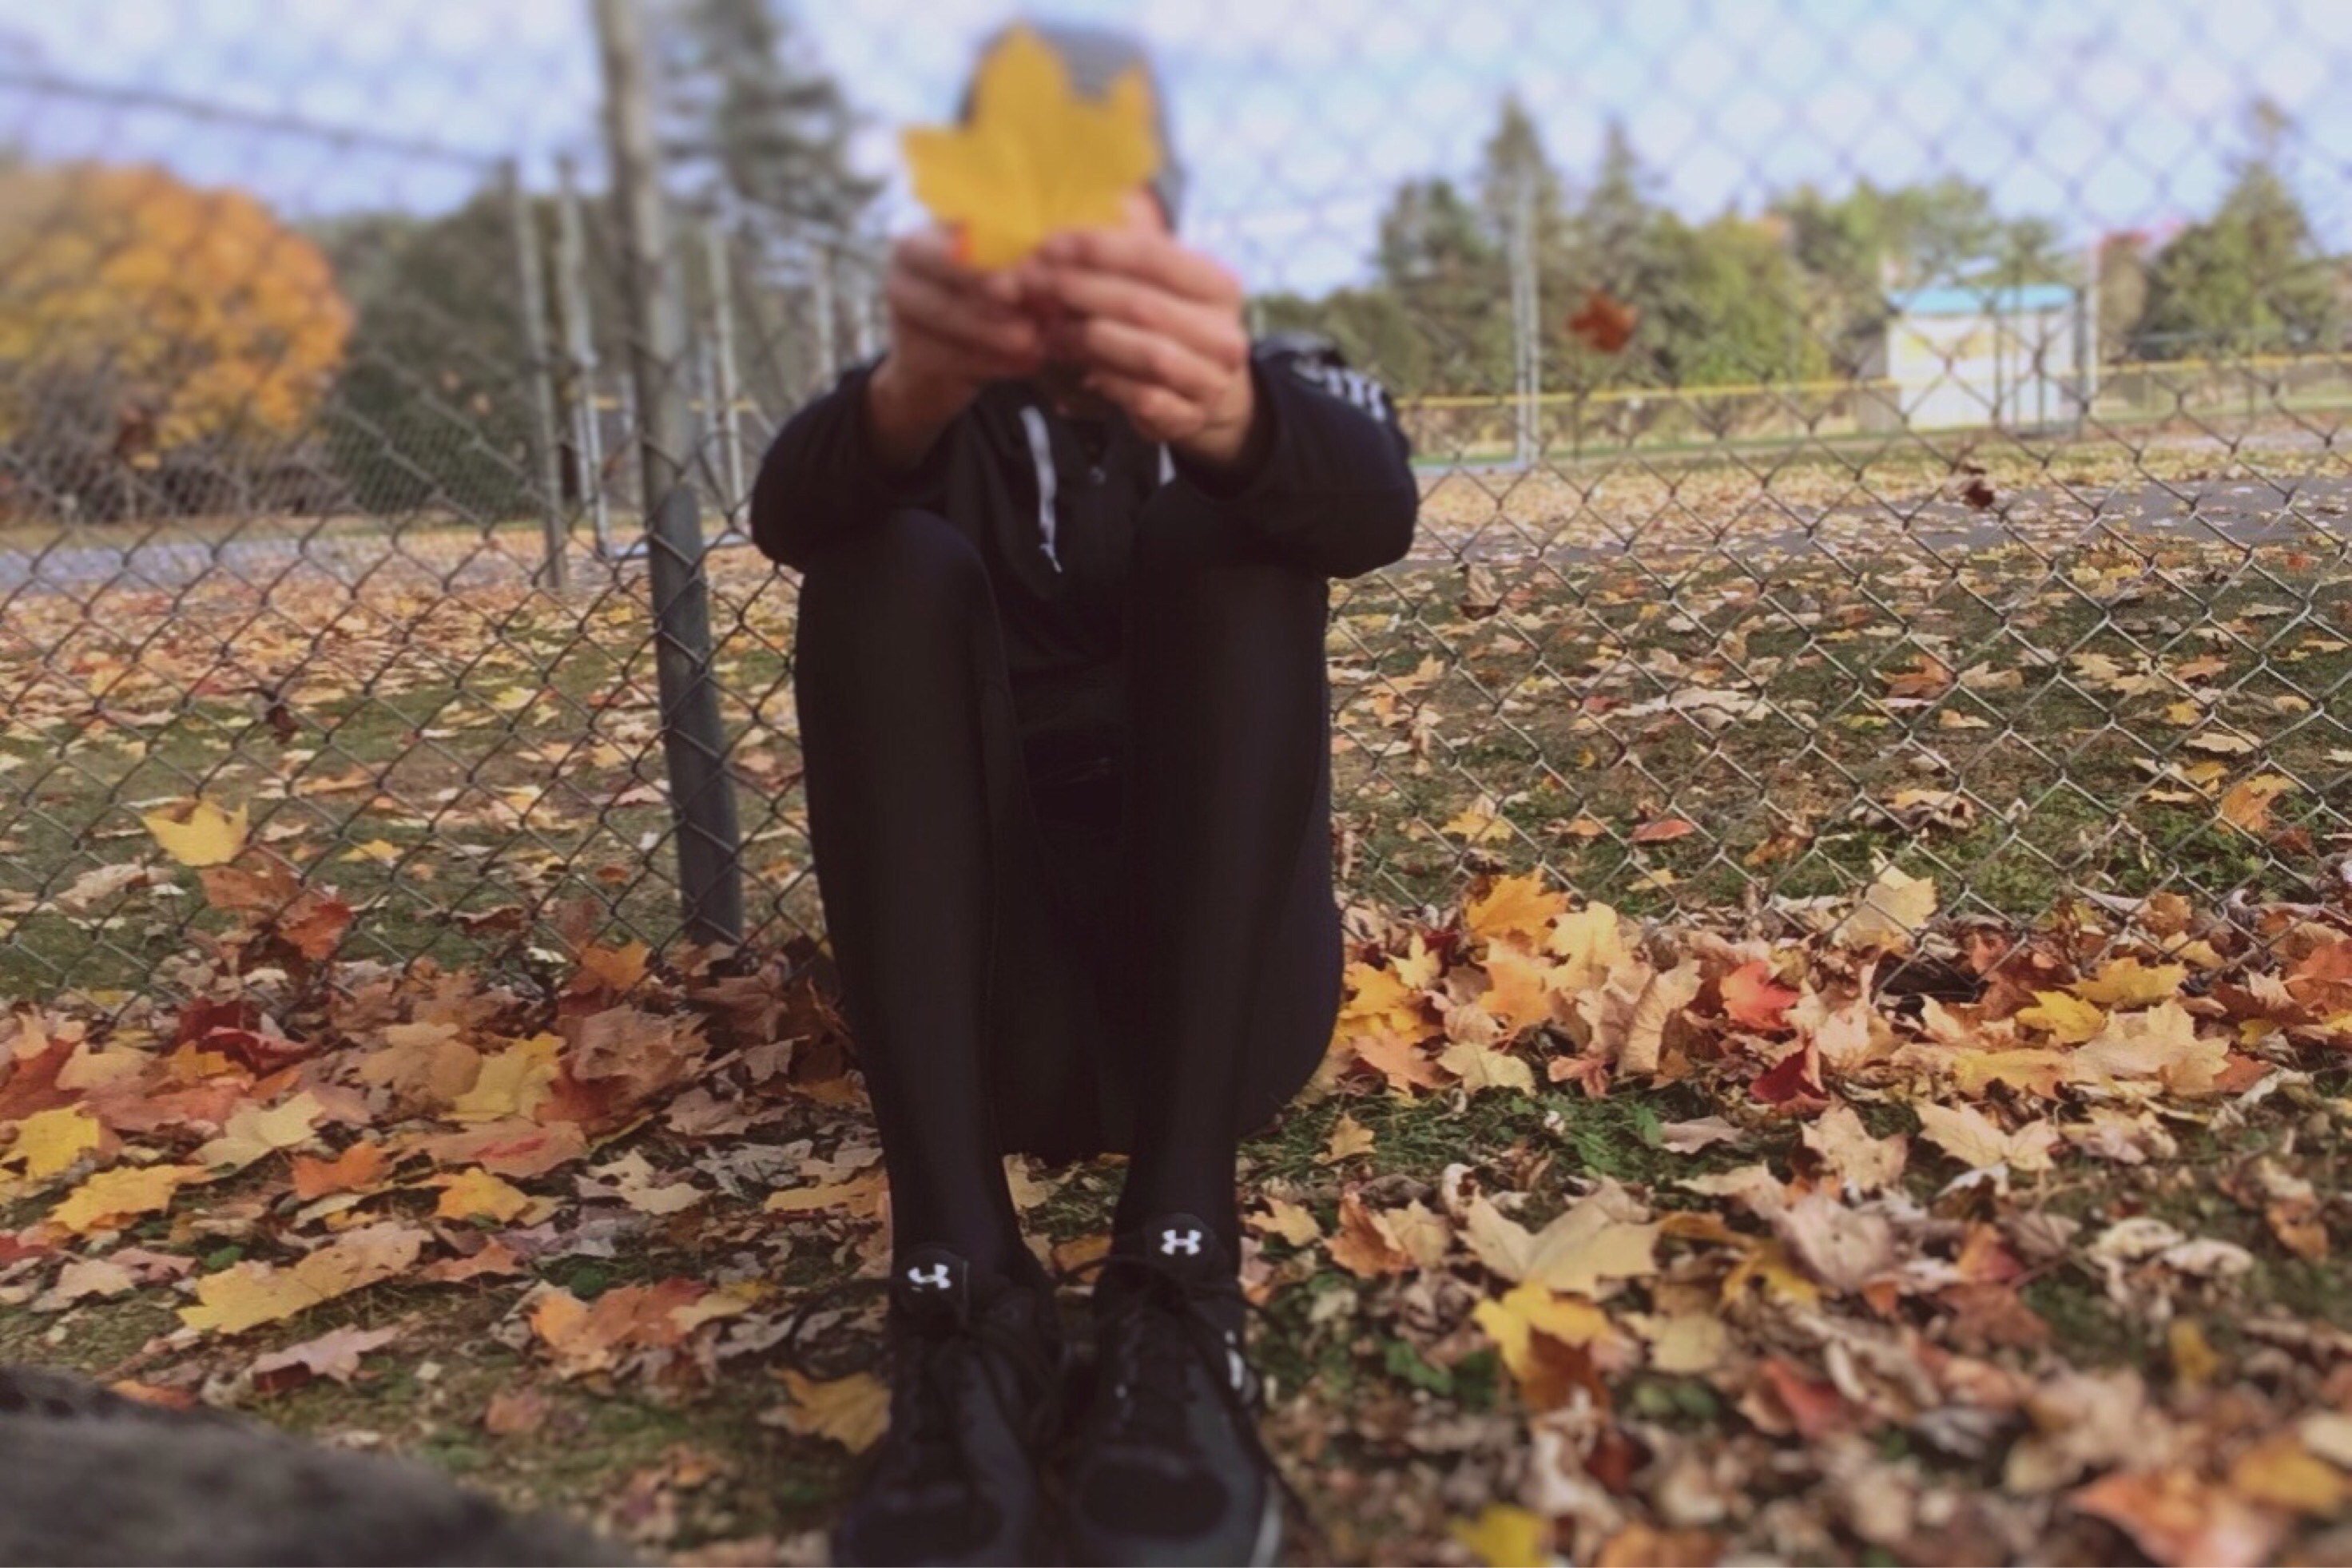
leaf, fall, flower, spring, autumn, agriculture, season, leaves, collecting